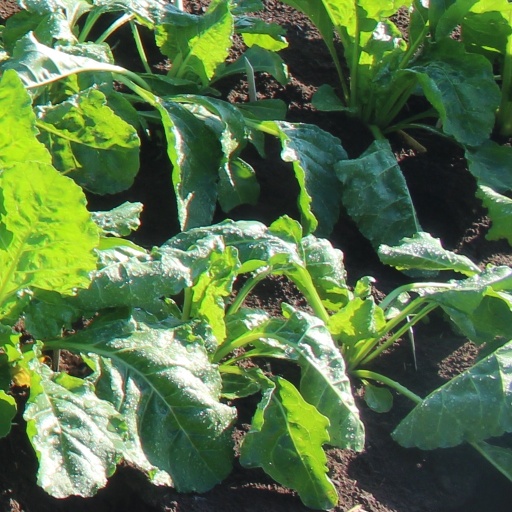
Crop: sugar beet